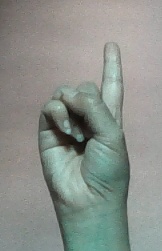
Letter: bb